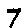
Label: 7